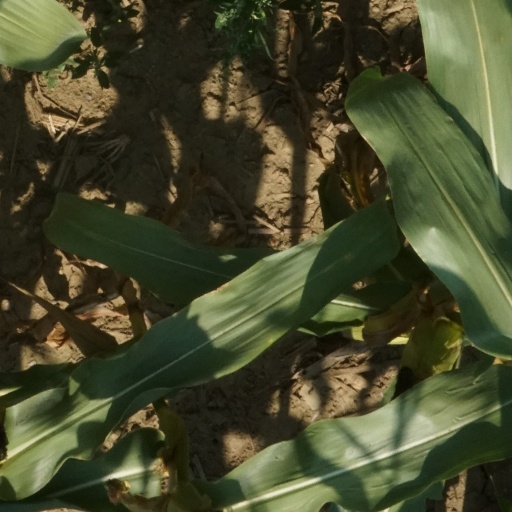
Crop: maize; corn